Stream competency

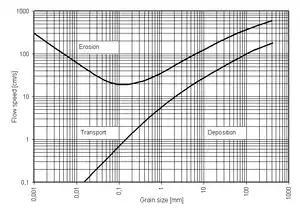
Hjulström curve

In hydrology stream competency, also known as stream competence, is a measure of the maximum size of particles a stream can transport. The particles are made up of grain sizes ranging from large to small and include boulders, rocks, pebbles, sand, silt, and clay. These particles make up the bed load of the stream. Stream competence was originally simplified by the “sixth-power-law,” which states the mass of a particle that can be moved is proportional to the velocity of the river raised to the sixth power. This refers to the stream bed velocity which is difficult to measure or estimate due to the many factors that cause slight variances in stream velocities.